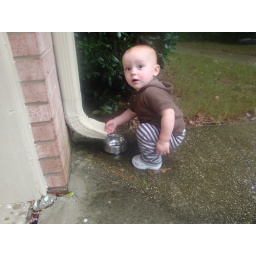
she got the unused dog bowl out of the garage and deliberately put it in the downspout runoff